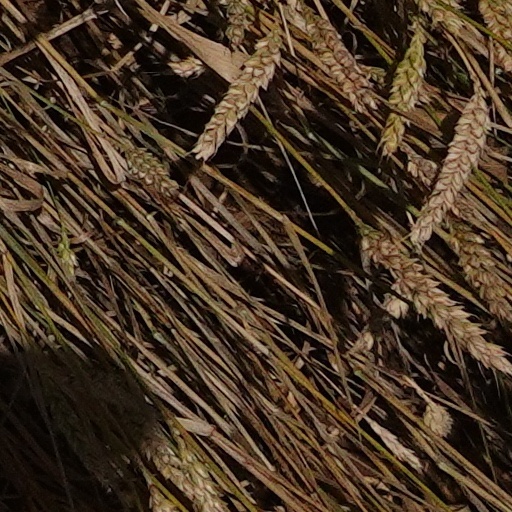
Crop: wheat